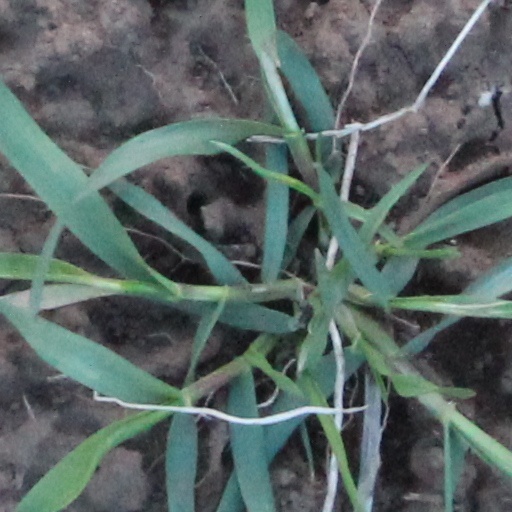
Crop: wheat